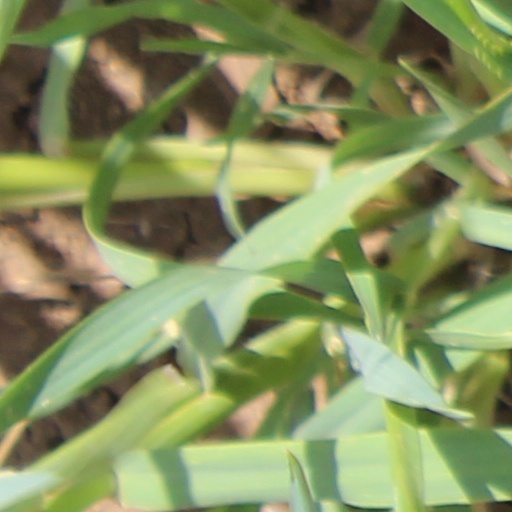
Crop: wheat